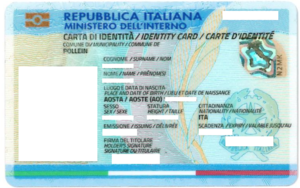
Carte d'identité électronique de la Vallée d'Aoste (Italie)
La langue française et la langue italienne sont sur un pied d'égalité dans la région italienne de la Vallée d'Aoste à tous niveaux et dans tous les domaines, excepté le domaine judiciaire. La Vallée d'Aoste représente le seul régime de bilinguisme d'Italie visant à ne pas créer des communautés linguistiques séparées, grâce à un système d'apprentissage scolaire égalitaire. Chaque Valdôtain est supposé connaître les deux langues, ce qui constitue la réalité, avec des déséquilibres, surtout en faveur de l'italien, sans pourtant que se vérifie jamais une situation de monolinguisme.